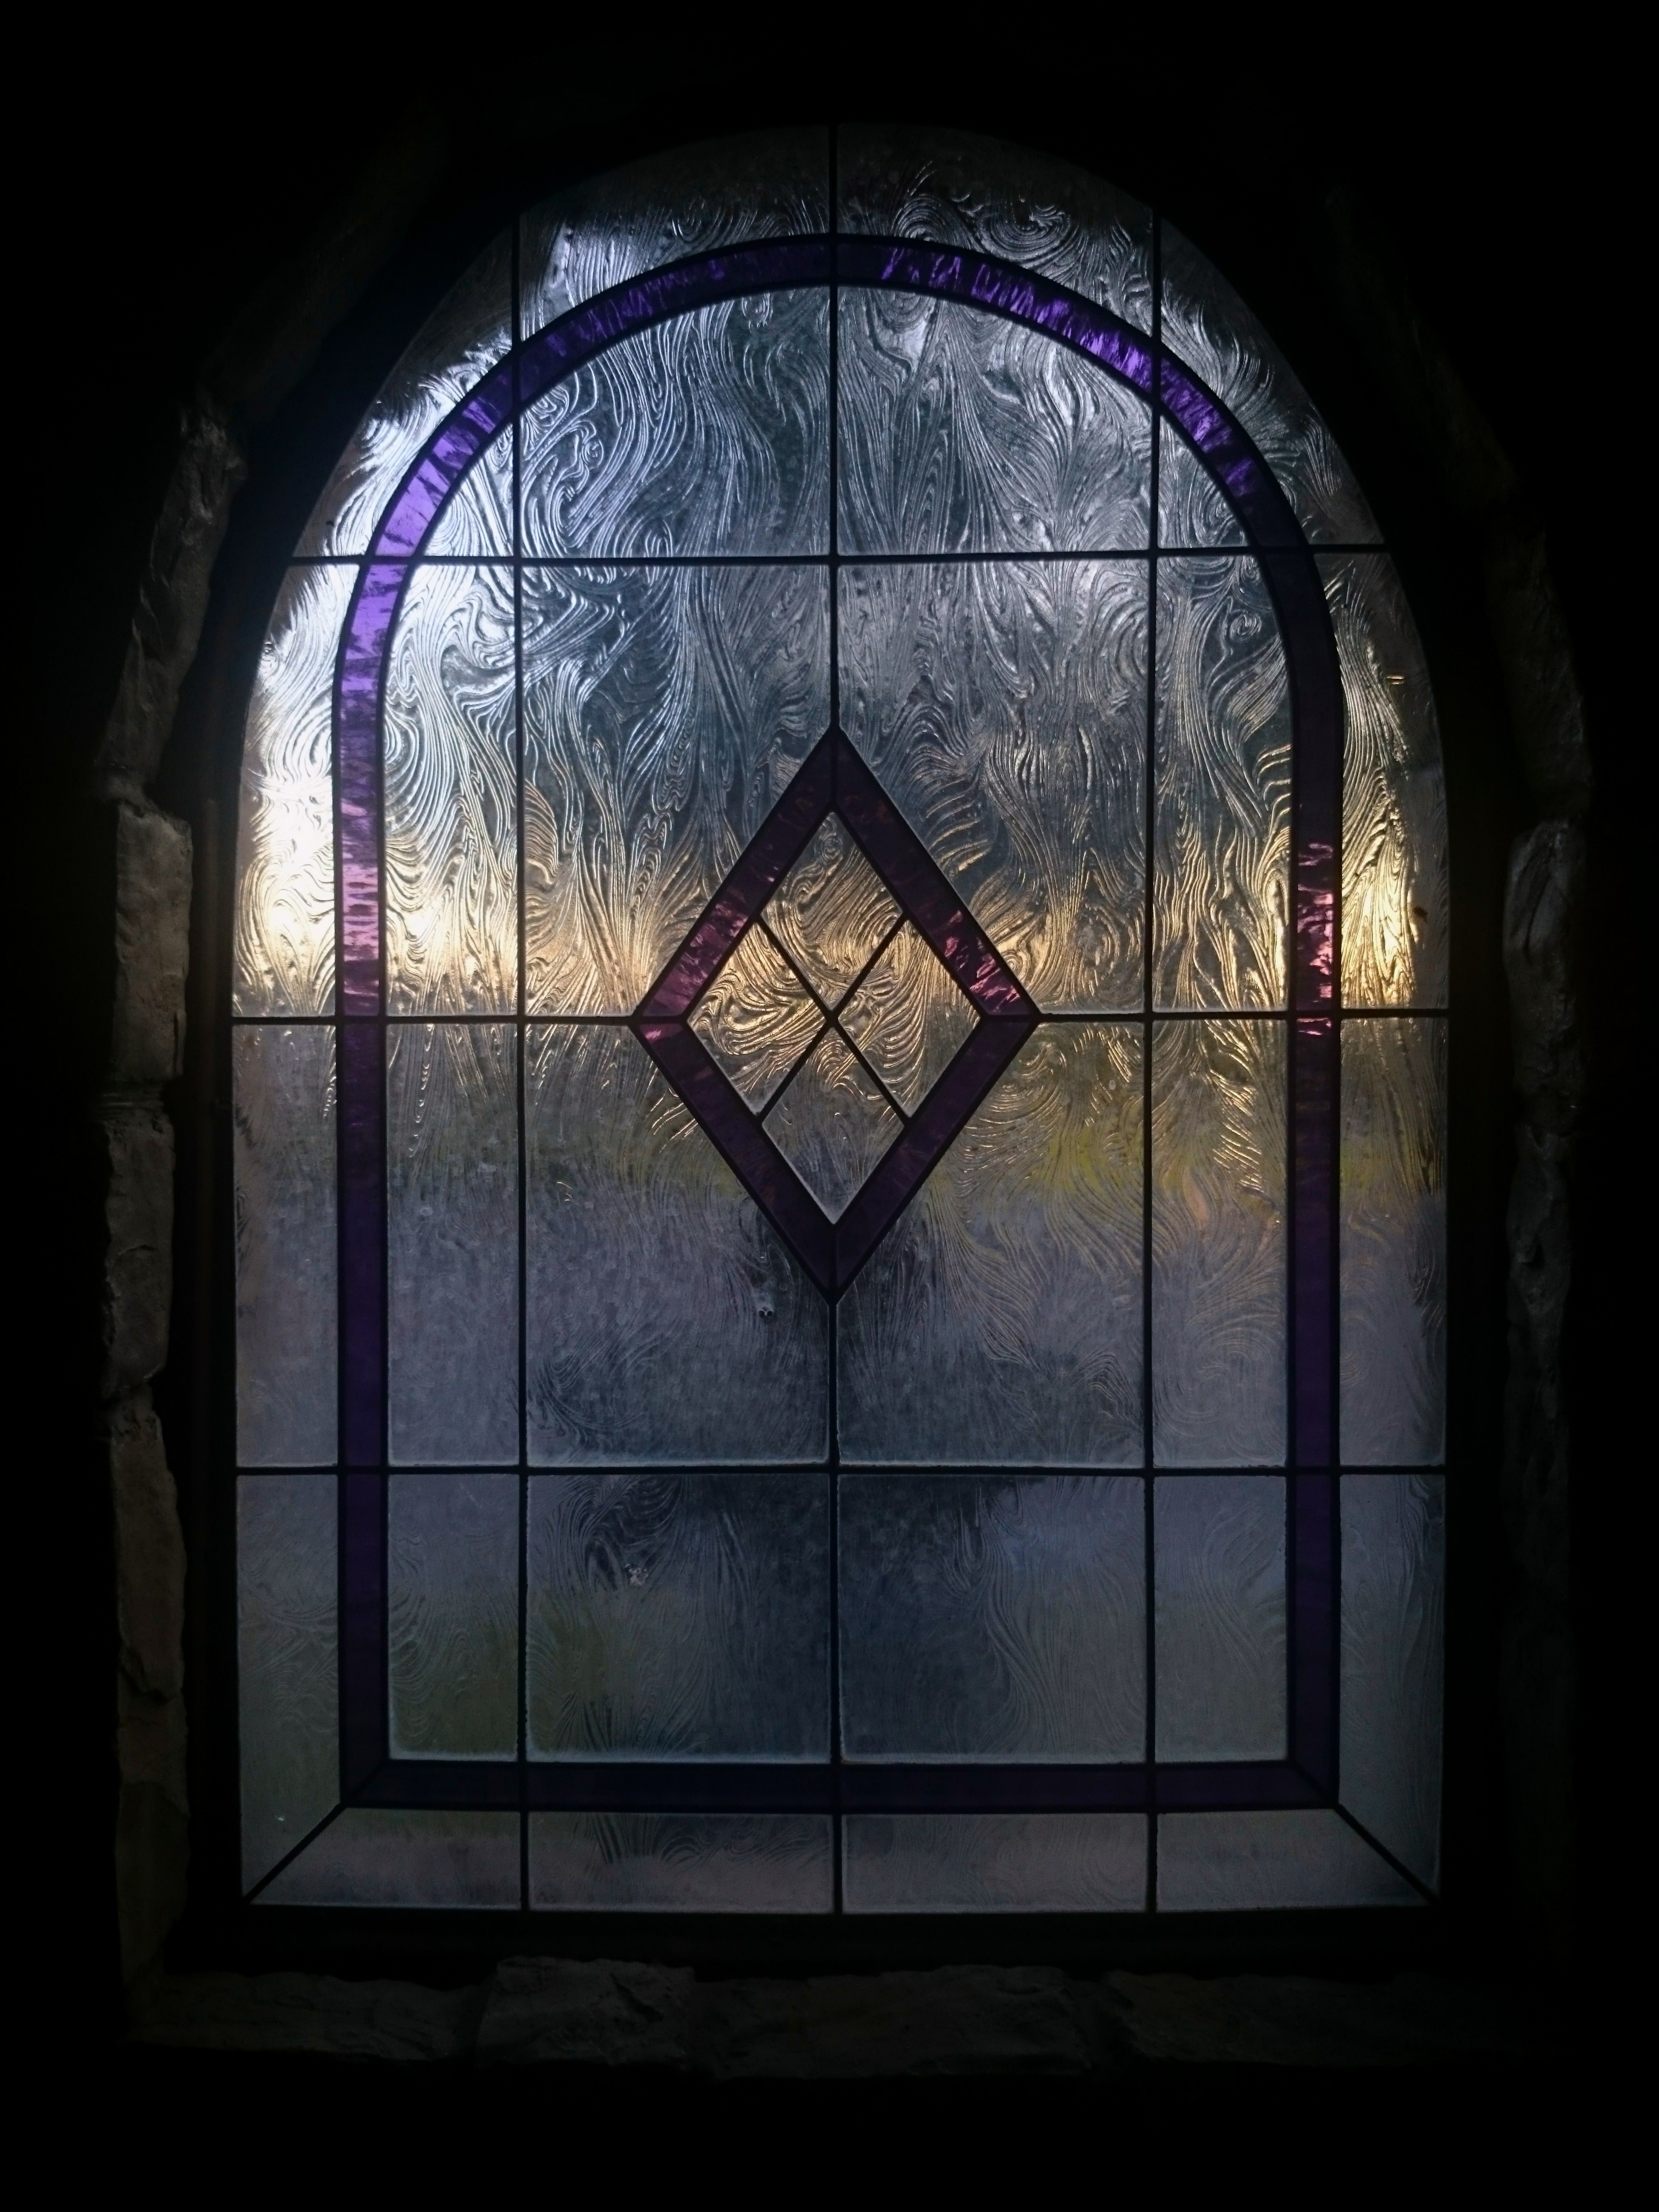
light, sunlight, interior, window, glass, dark, arch, reflection, color, darkness, lighting, wedding, material, stained glass, circle, arizona, symmetry, shape, daylighting, looking out window, the wright house